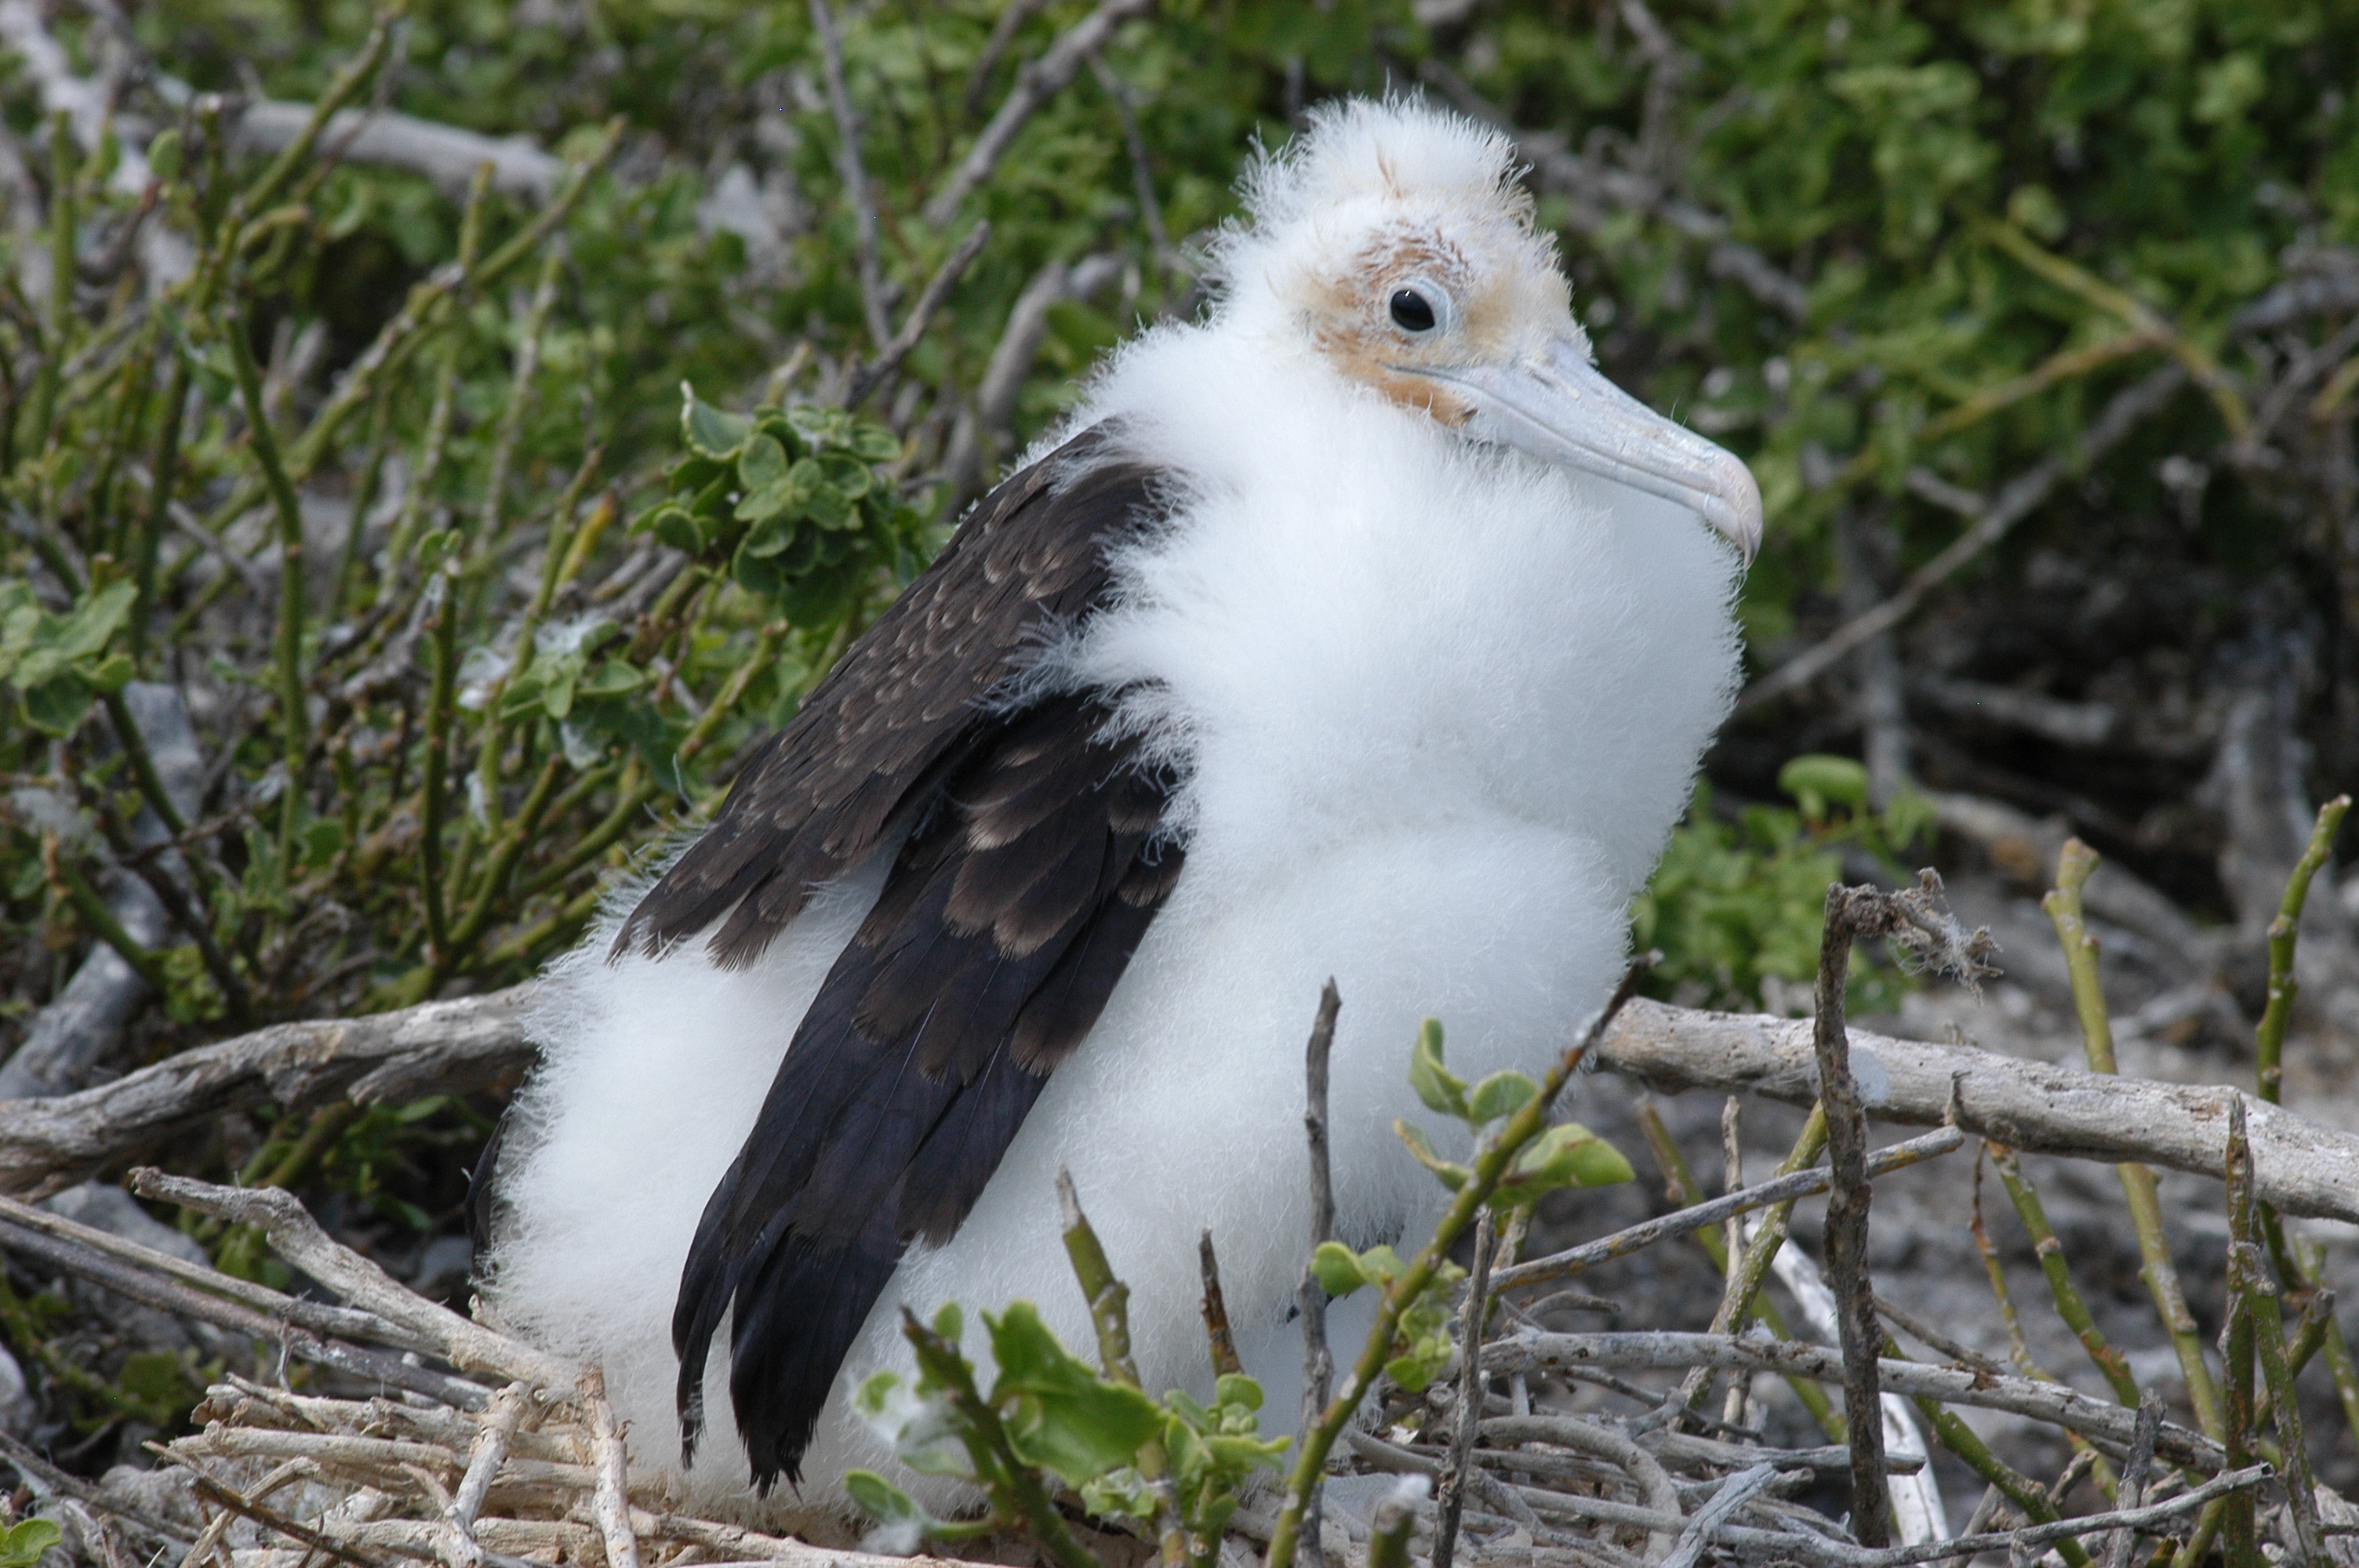
nature, branch, bird, wildlife, beak, island, fauna, vertebrate, ecuador, galapagos, perching bird, fregate